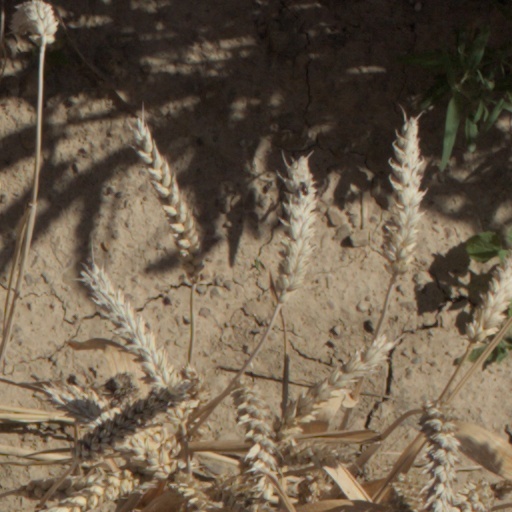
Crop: wheat